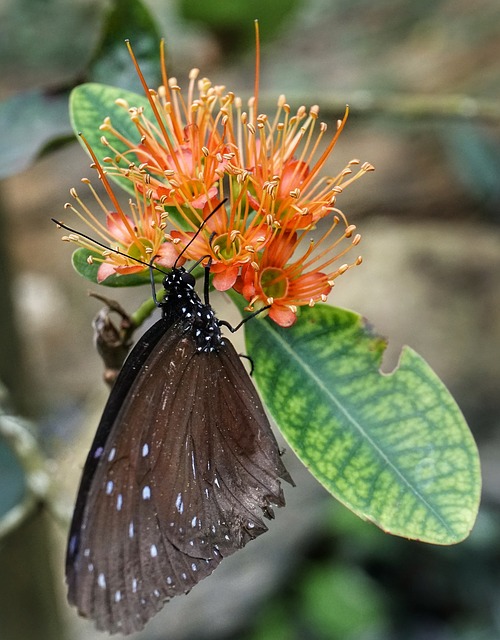
Label: butterfly